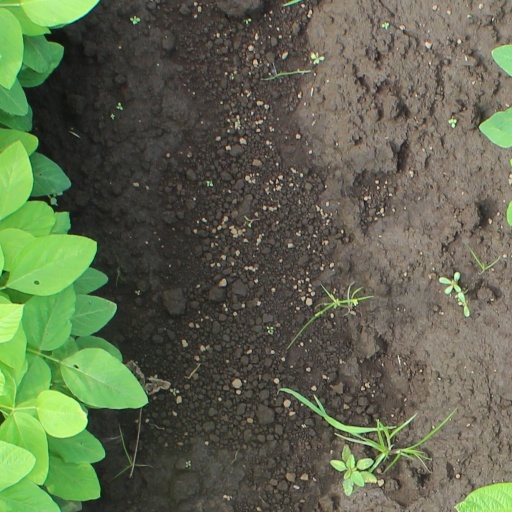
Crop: soybean